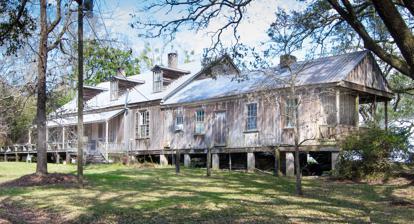
Building: Hiram B. Austin House
Country: United States of America
Year built: 1837
Historic house in Alabama, United States United States historic place Hiram B. Austin House U.S. National Register of Historic Places Show map of Alabama Show map of the United States Nearest city Mon Louis Island Coordinates 30°25′12″N 88°6′17″W / 30.42000°N 88.10472°W / 30.42000; -88.10472 Area 1.4 acres (0.57 ha) Built 1837 Architectural style Bay House, Gulf Coast Cottage NRHP reference No. 88000106 Added to NRHP February 11, 1988 The Hiram B. Austin House is a historic residence on Mon Louis Island in Mobile County , Alabama , United States . Situated on the western shore of Mobile Bay , the 1 + 1 ⁄ 2 -story wood-frame structure was built in 1837 in the Gulf Coast Cottage style. It was placed on the National Register of Historic Places on February 11, 1988. References